2019 Macau Grand Prix

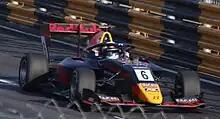
Jüri Vips won the qualification race to begin the Grand Prix from pole position.

The 10-lap qualifying race to set the main race's starting order commenced in dry and clear weather with an air temperature at at 09:00 Macau Standard Time on 16 November. Vips kept the lead from Shwartzman heading into Lisboa turn after a slow start. Lundgaard overtook Ilott for third and slipstreamed Shwartzman, who held second from Lundgaard. Further back, Sargeant braked later than other drivers and his front wing glanced Maini's rear-right wheel. Maini was sent into a spin and collided with a trackside wall, causing his vehicle to protrude at the exit of the Lisboa turn. Ticktum attempted to pass Hughes as he navigated his way past Maini's car and they collided. Ticktum was launched into the air and made a repair stop. Hughes and Ahmed were caught up in the crash as Sargeant continued driving. Officials dispatched the safety car to allow track marshals to clear debris. Armstrong and Vesti lost several positions, promoting Lorandi and Schumacher to the top ten; Schumacher made a pit stop for unknown reasons and fell down the order.